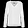
Label: Shirt